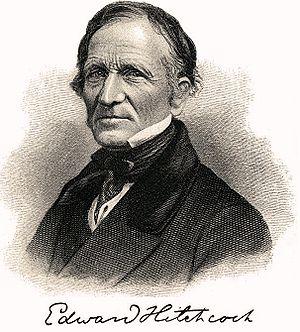
Edward Hitchcock né le 24 mai 1793 et mort le 27 février 1864, est un géologue et un paléontologue américain.